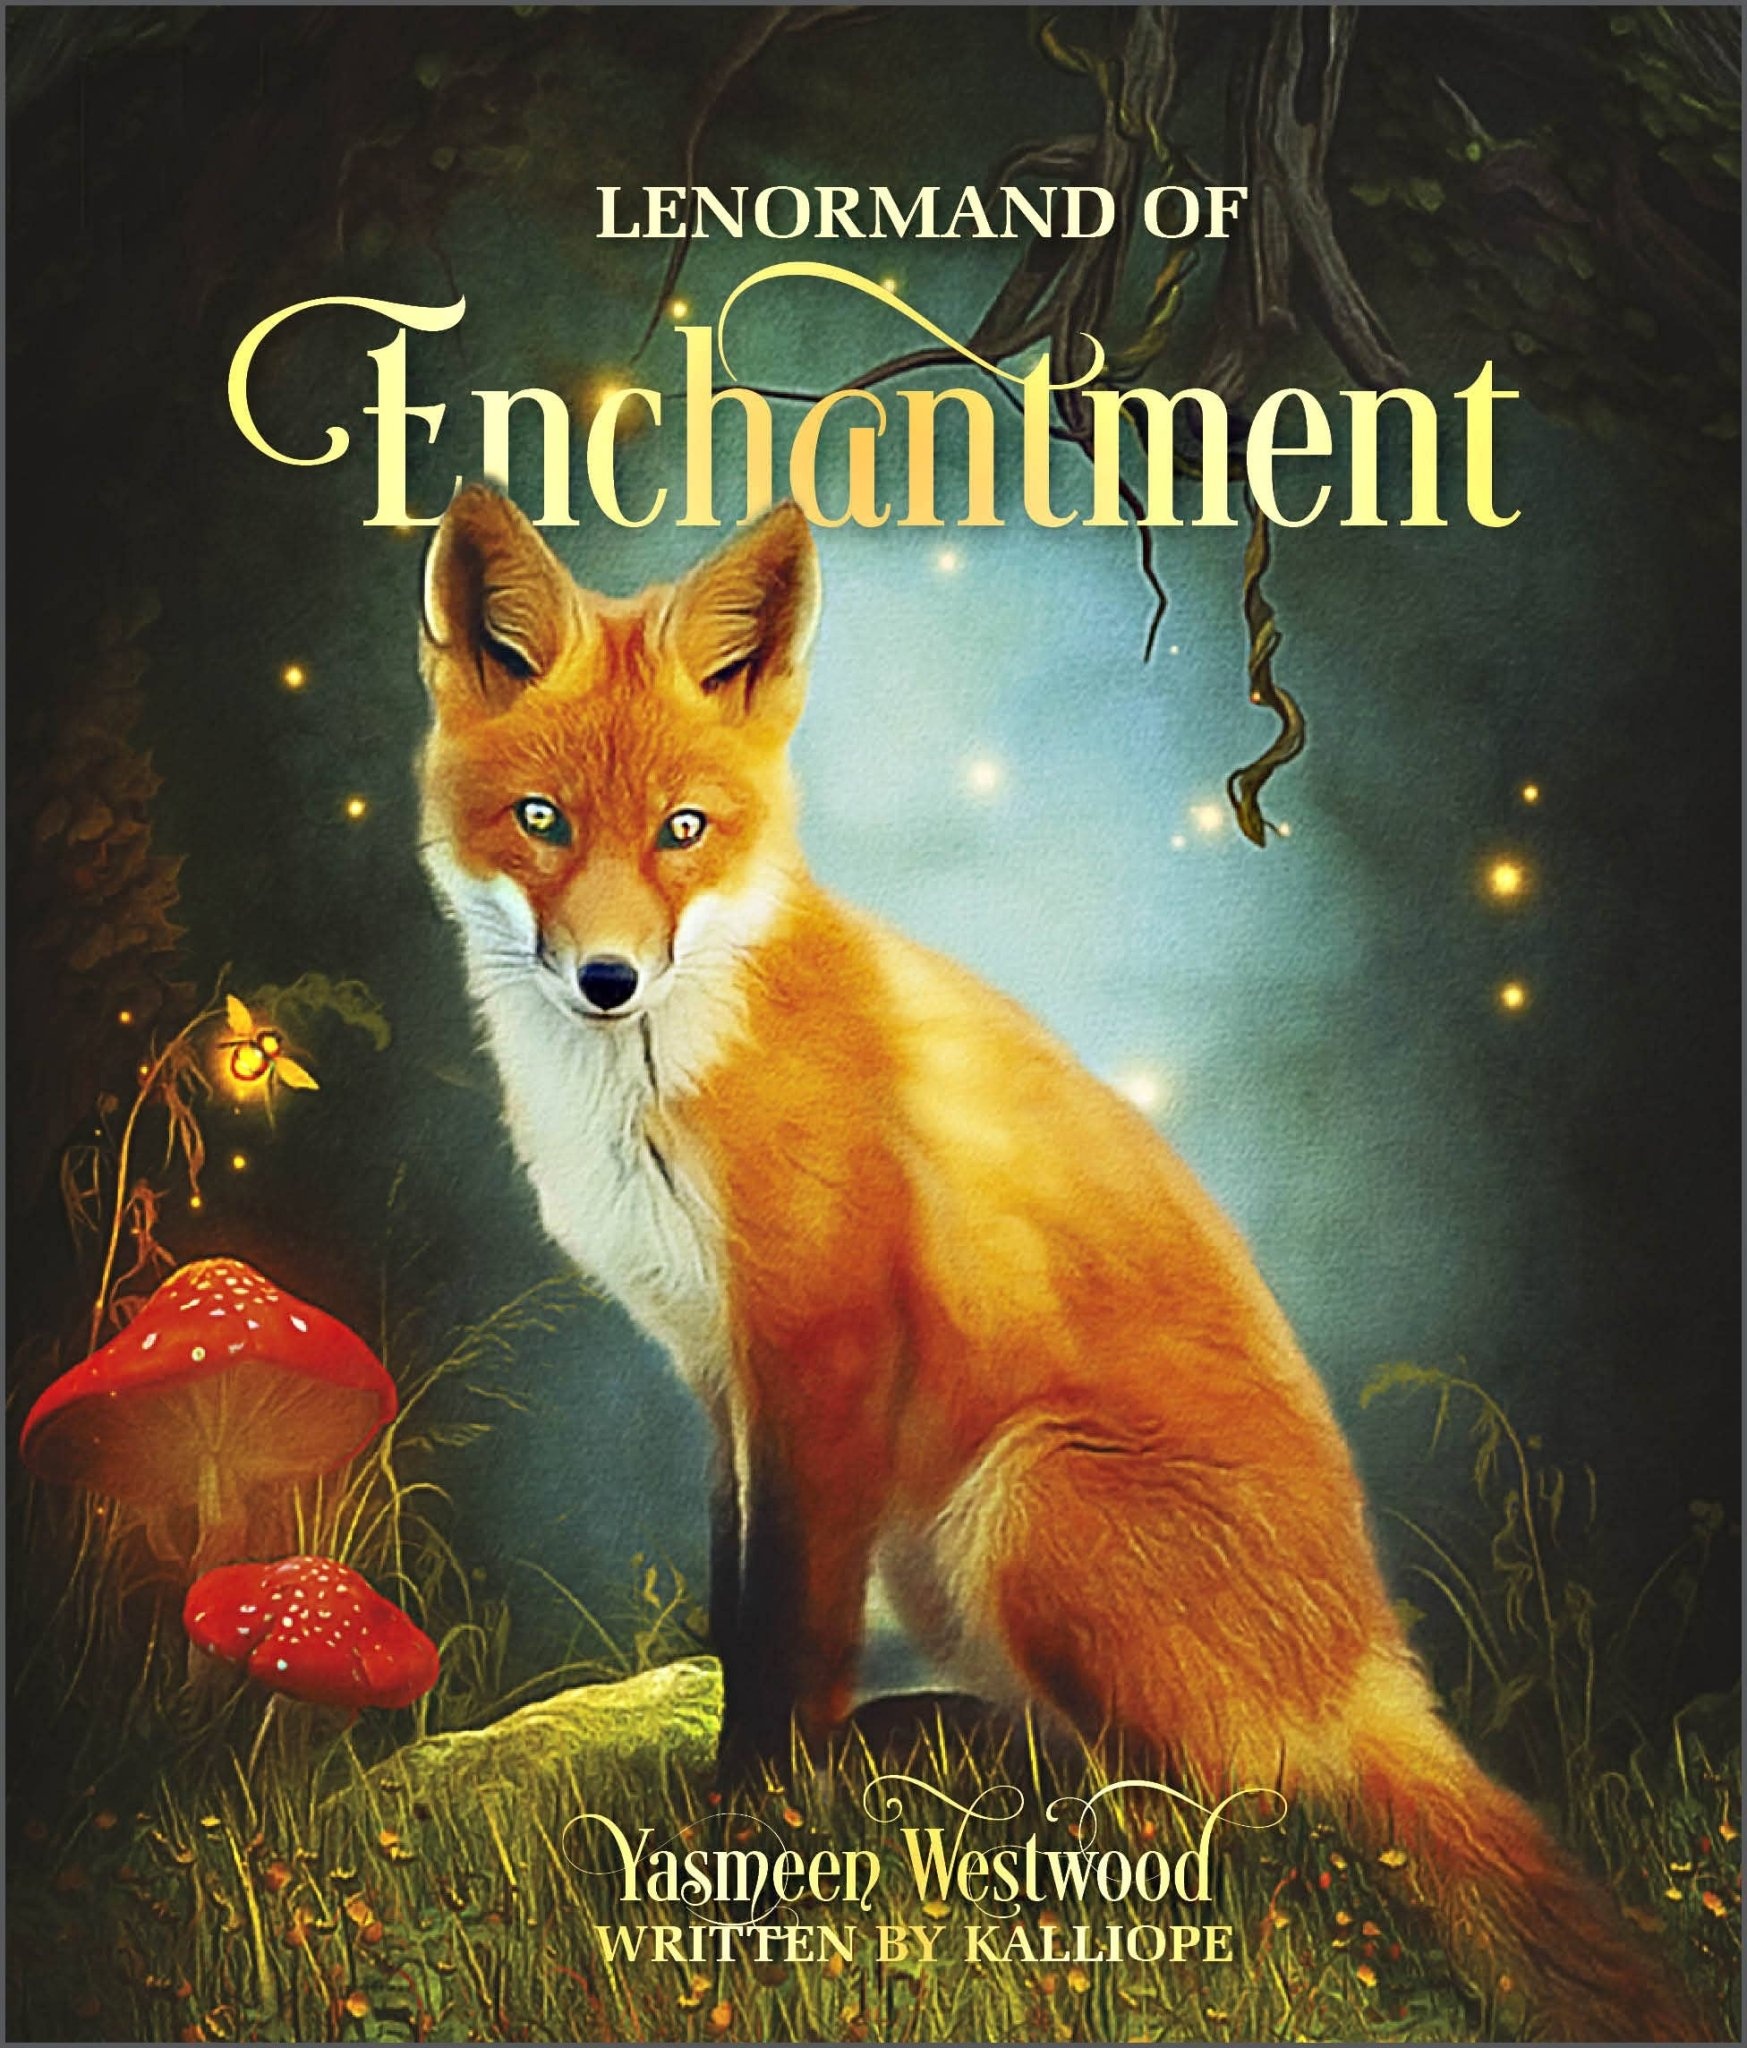
Lenormand of Enchantment
This is a Lenormand deck that comes alive through beautiful illustrations that honor tradition yet are also fresh, vibrant, and modern. Whether a beginner or a seasoned professional, this set is guaranteed to provide something new. Perfect for those who wish to connect deeply with the cards and make them their go-to guide for answers to life’s most pressing questions. The stunning artwork will transport the reader to magickal places, and never-before-seen card combinations will inspire one to dive even deeper into the nuances of the art. The guidebook has something for everyone, covering a multitude of topics and all of life’s challenging situations. The Lenormand is an extremely versatile tool and using it is as easy as laying out cards and turning to the page to find the answer. Included are unique and thought-provoking card combinations to guide the reader along the path of self-discovery. 208 pp | 36 art cards
Brand: Red Feather
Category: Religious & Ceremonial > Religious Items > Tarot Cards